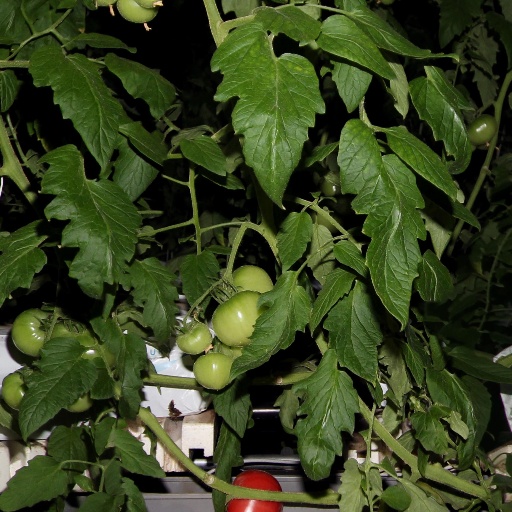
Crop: tomato